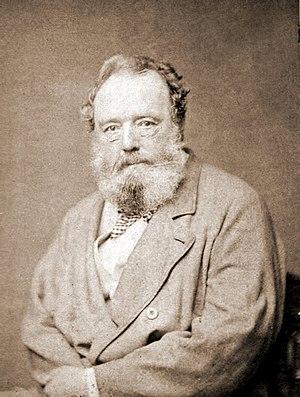
Edwin Lankester est un médecin et un parasitologiste britannique.